Wright brothers

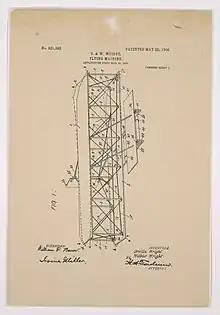
The Wright Brothers' U.S. Patent 821,393 issued 1906

All three Wrights relocated to Pau, where Wilbur made many more public flights in nearby Pont Long. Wilbur gave rides to a procession of officers, journalists, and statesmen, including his sister Katharine on March 17, 1909. The brothers established the world's first flying school to meet the French syndicate requirements to train three French pilots (Charles de Lambert, Paul Tissandier, and Paul-Nicolas Lucas-Girardville). In April the Wrights went to Rome where Wilbur assembled another "Flyer". At Centocelle, Wilbur made demonstration flights, and trained three Italian military pilots (Mario Calderara, Umbert Savoia, and Guido Castagneris). A Universal cameraman flew as a passenger, and filmed the first motion pictures from an airplane.